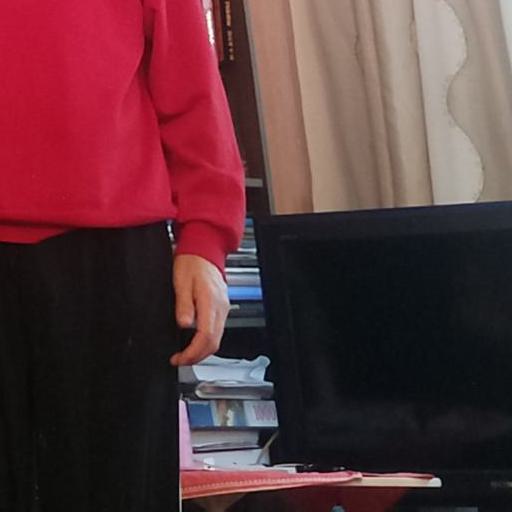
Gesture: no_gesture